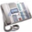
Label: telephone